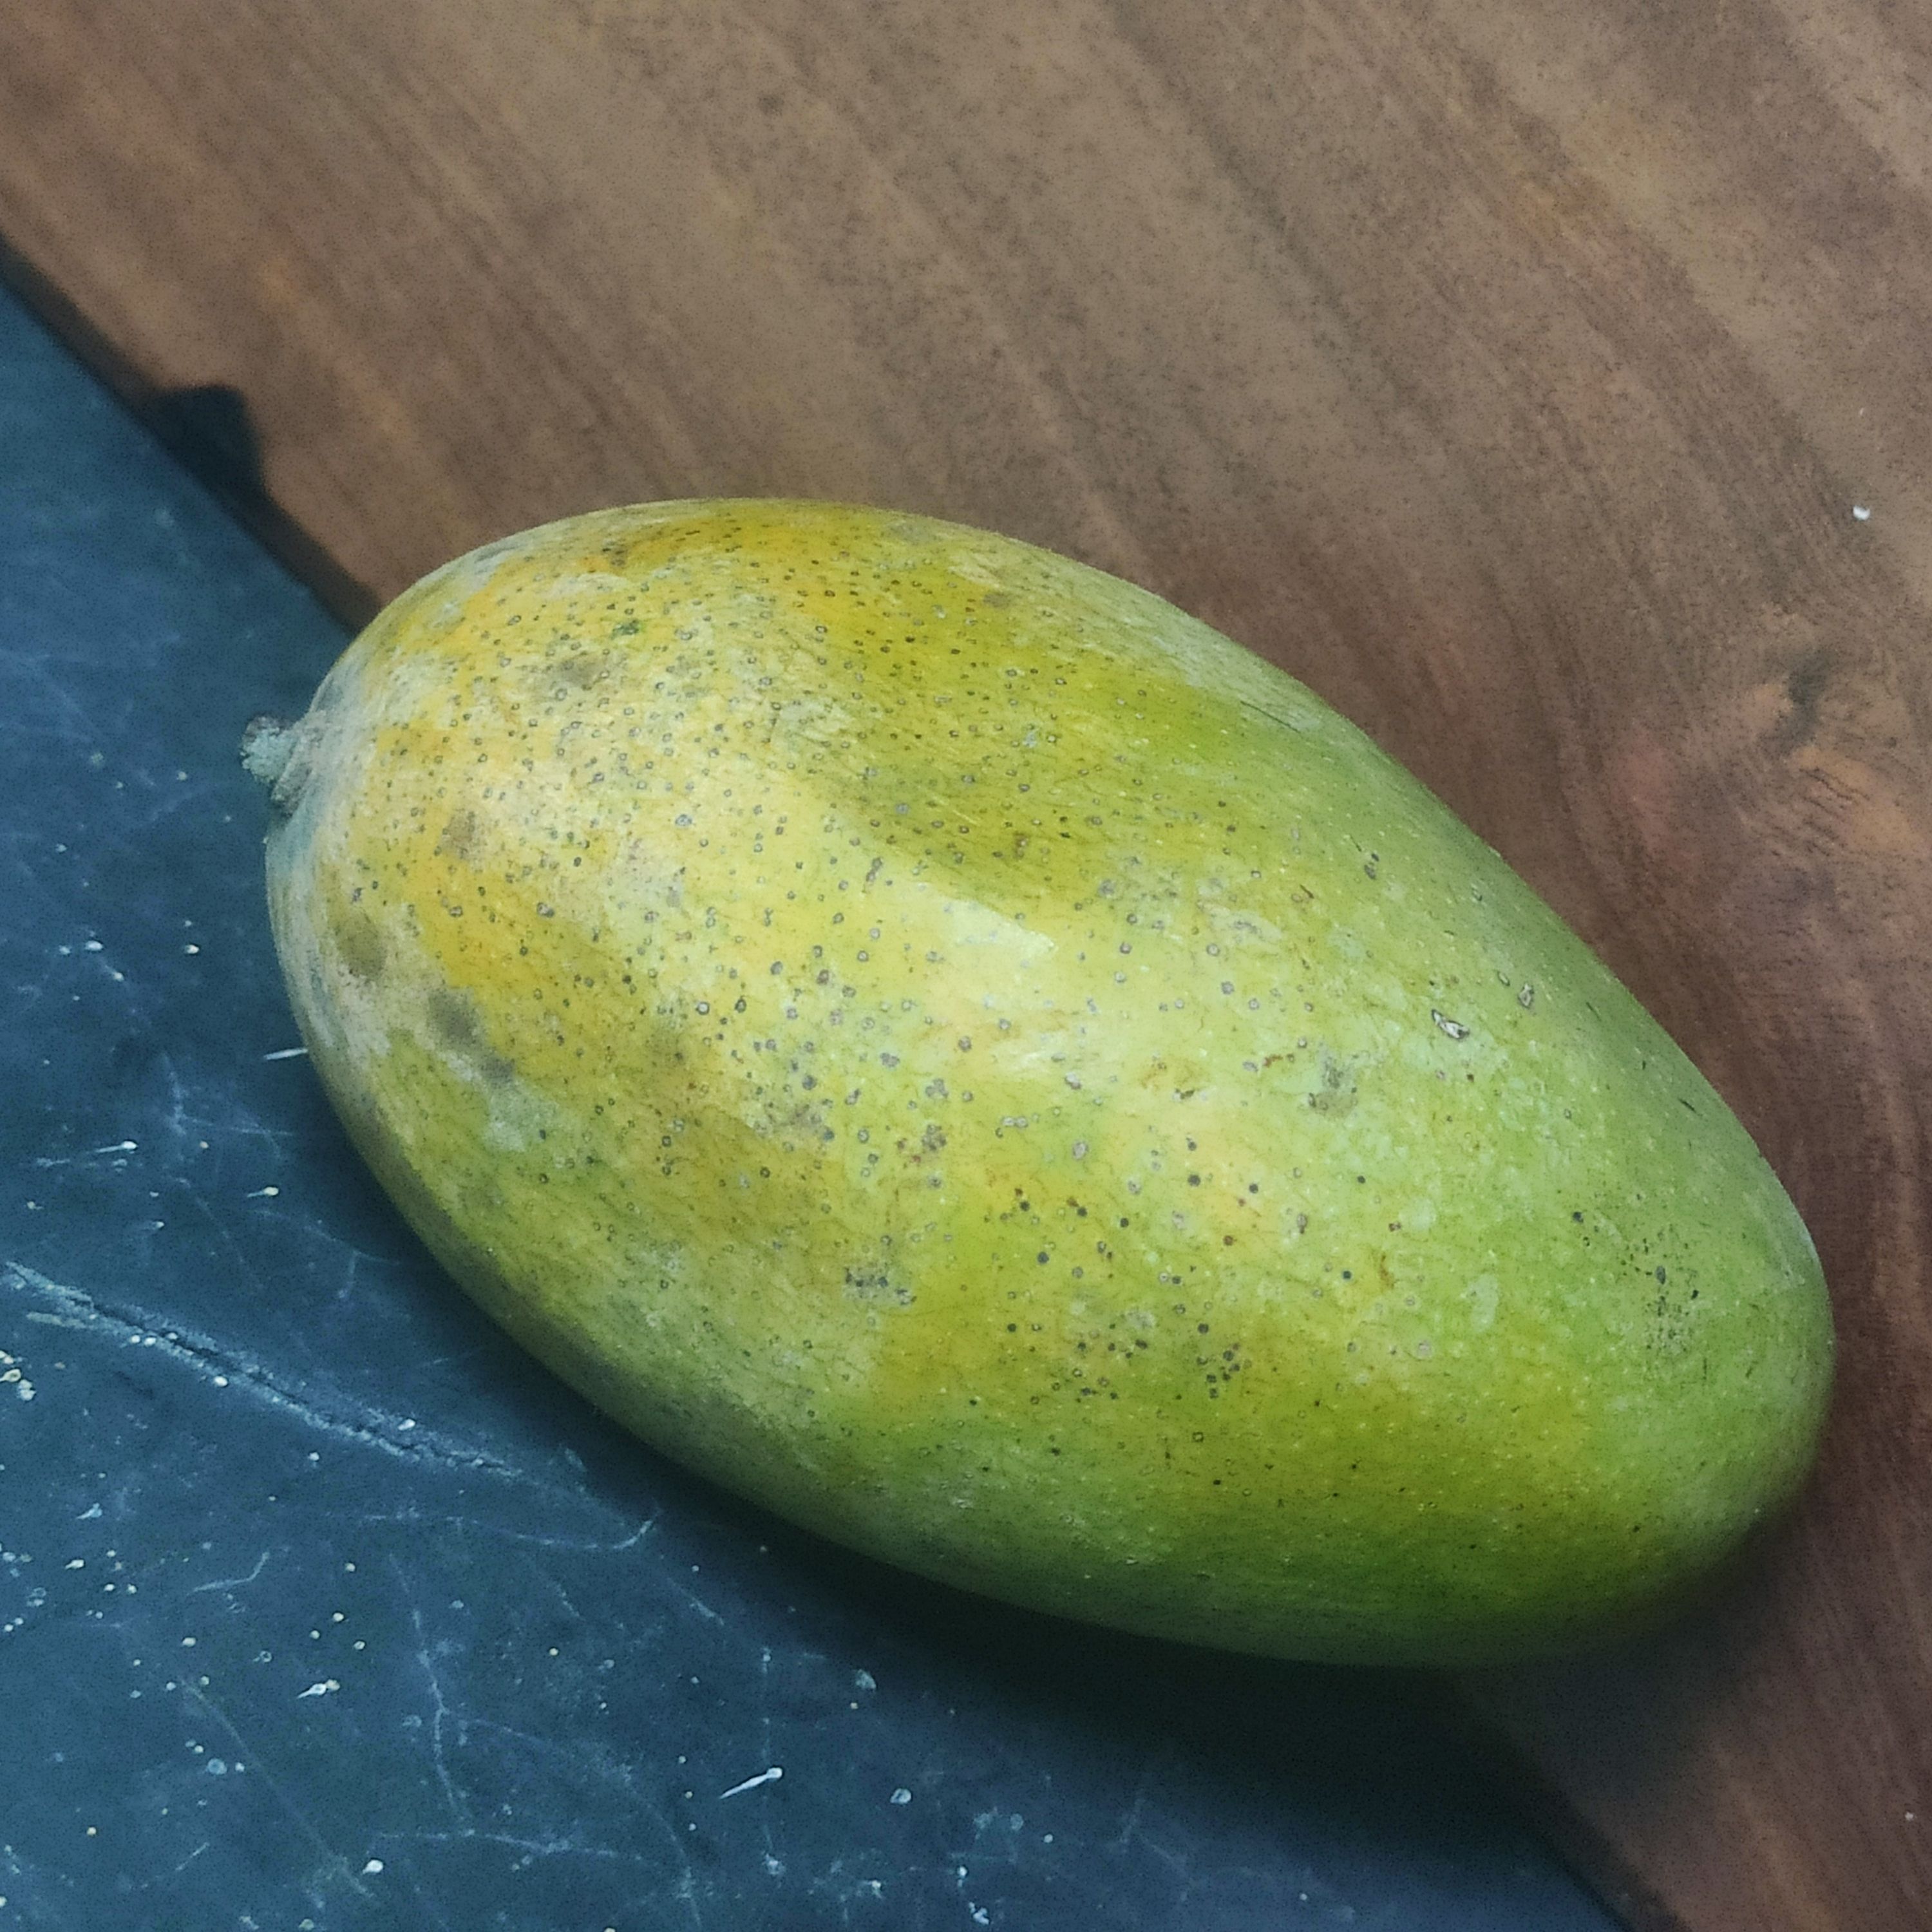
Fruit: mango
Grade: 1st-grade